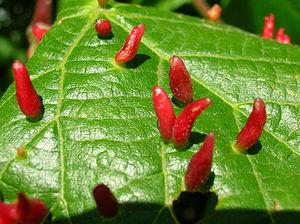
Eriophyes tiliae est un acarien responsable de la formation de la galle cornue du tilleul.
Eriophyes est un genre d'acariens de la famille des Eriophyidae.
Une galle, appelée scientifiquement cécidie est une excroissance tumorale structurée produite sur les tiges, feuilles, racines ou fruits de certains végétaux, et qui se développe autour des parasites de la plante qui peuvent être des animaux, des champignons, des nématodes des bactéries, plus rarement d'autres plantes. Ces parasites sont dits galligènes ou cécidogènes. Certains parasites sont dits gallicoles, qu'ils soient cécidogènes ou non.